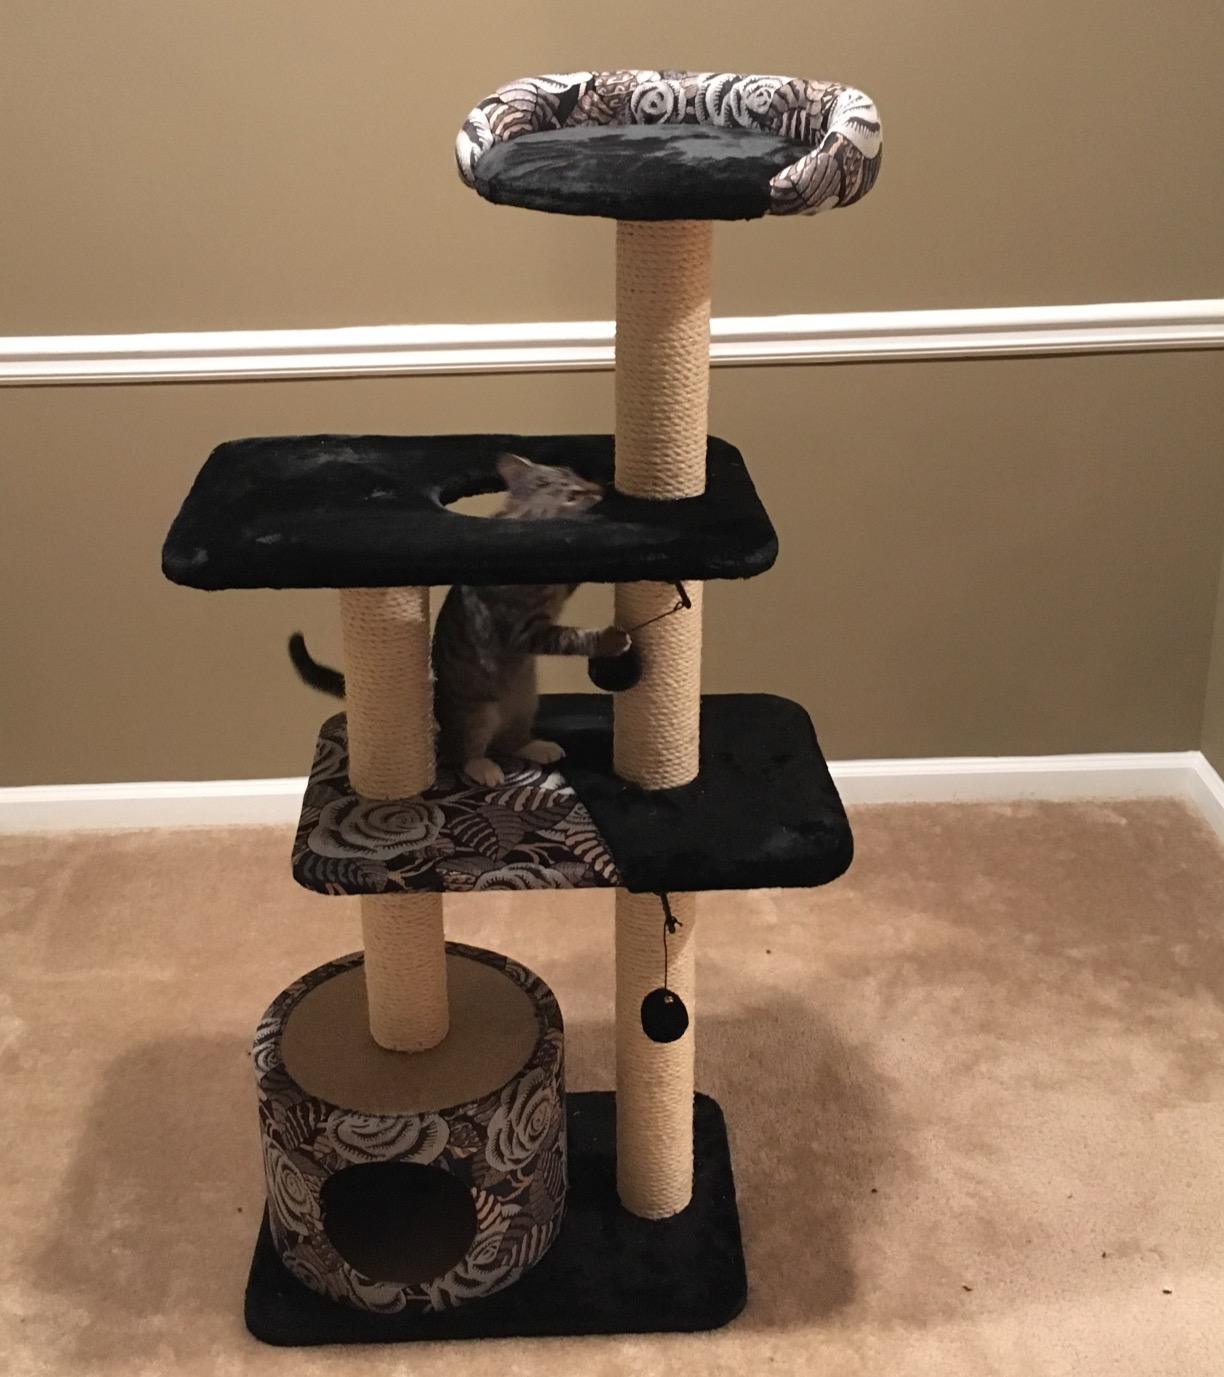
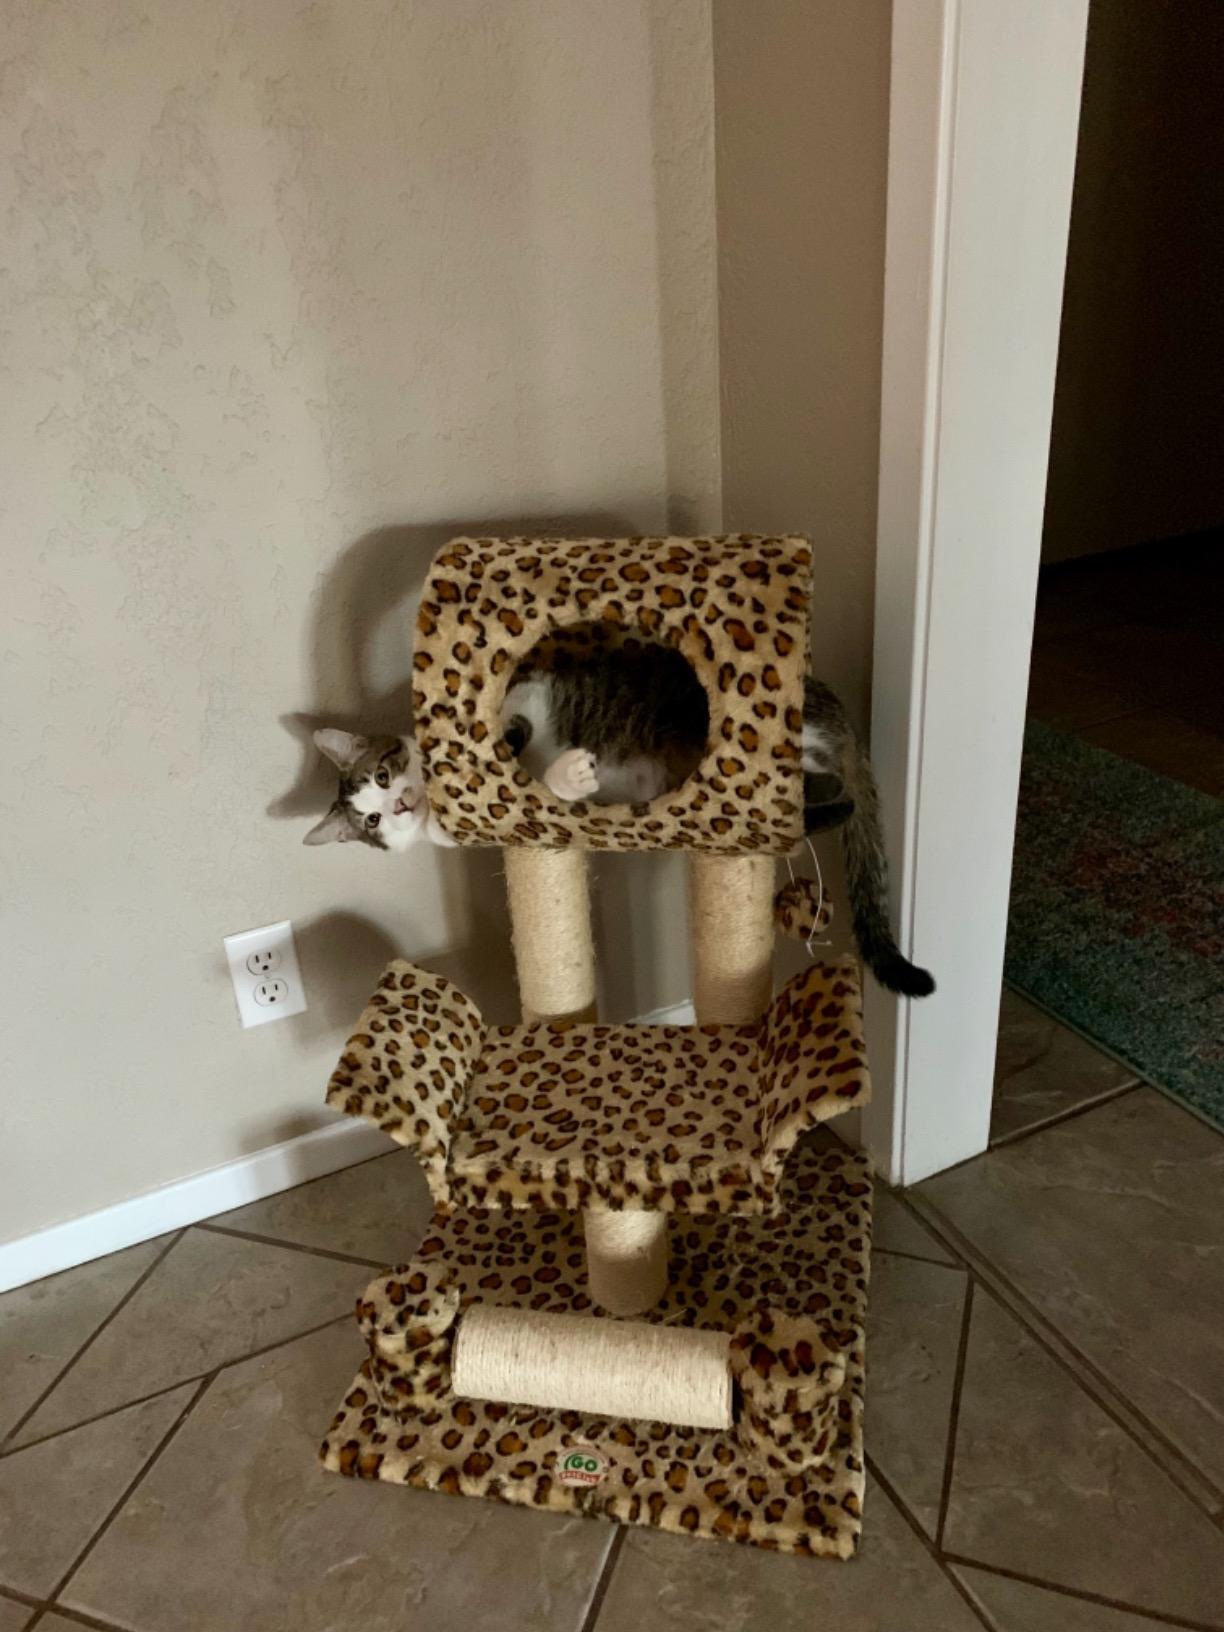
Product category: items_cat tree
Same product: no